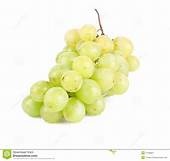
Label: grape